Clergy house

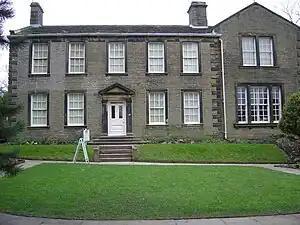
The former parsonage in Haworth, England, which once served as the Brontë family home and is now the Brontë Parsonage Museum

A clergy house is the residence, or former residence, of one or more priests or ministers of a given religion, serving as both a home and a base for the occupant's ministry. Residences of this type can have a variety of names, such as manse, parsonage, presbytery, rectory, or vicarage.